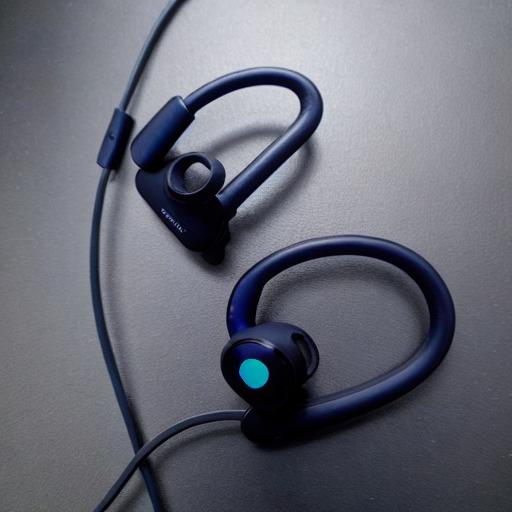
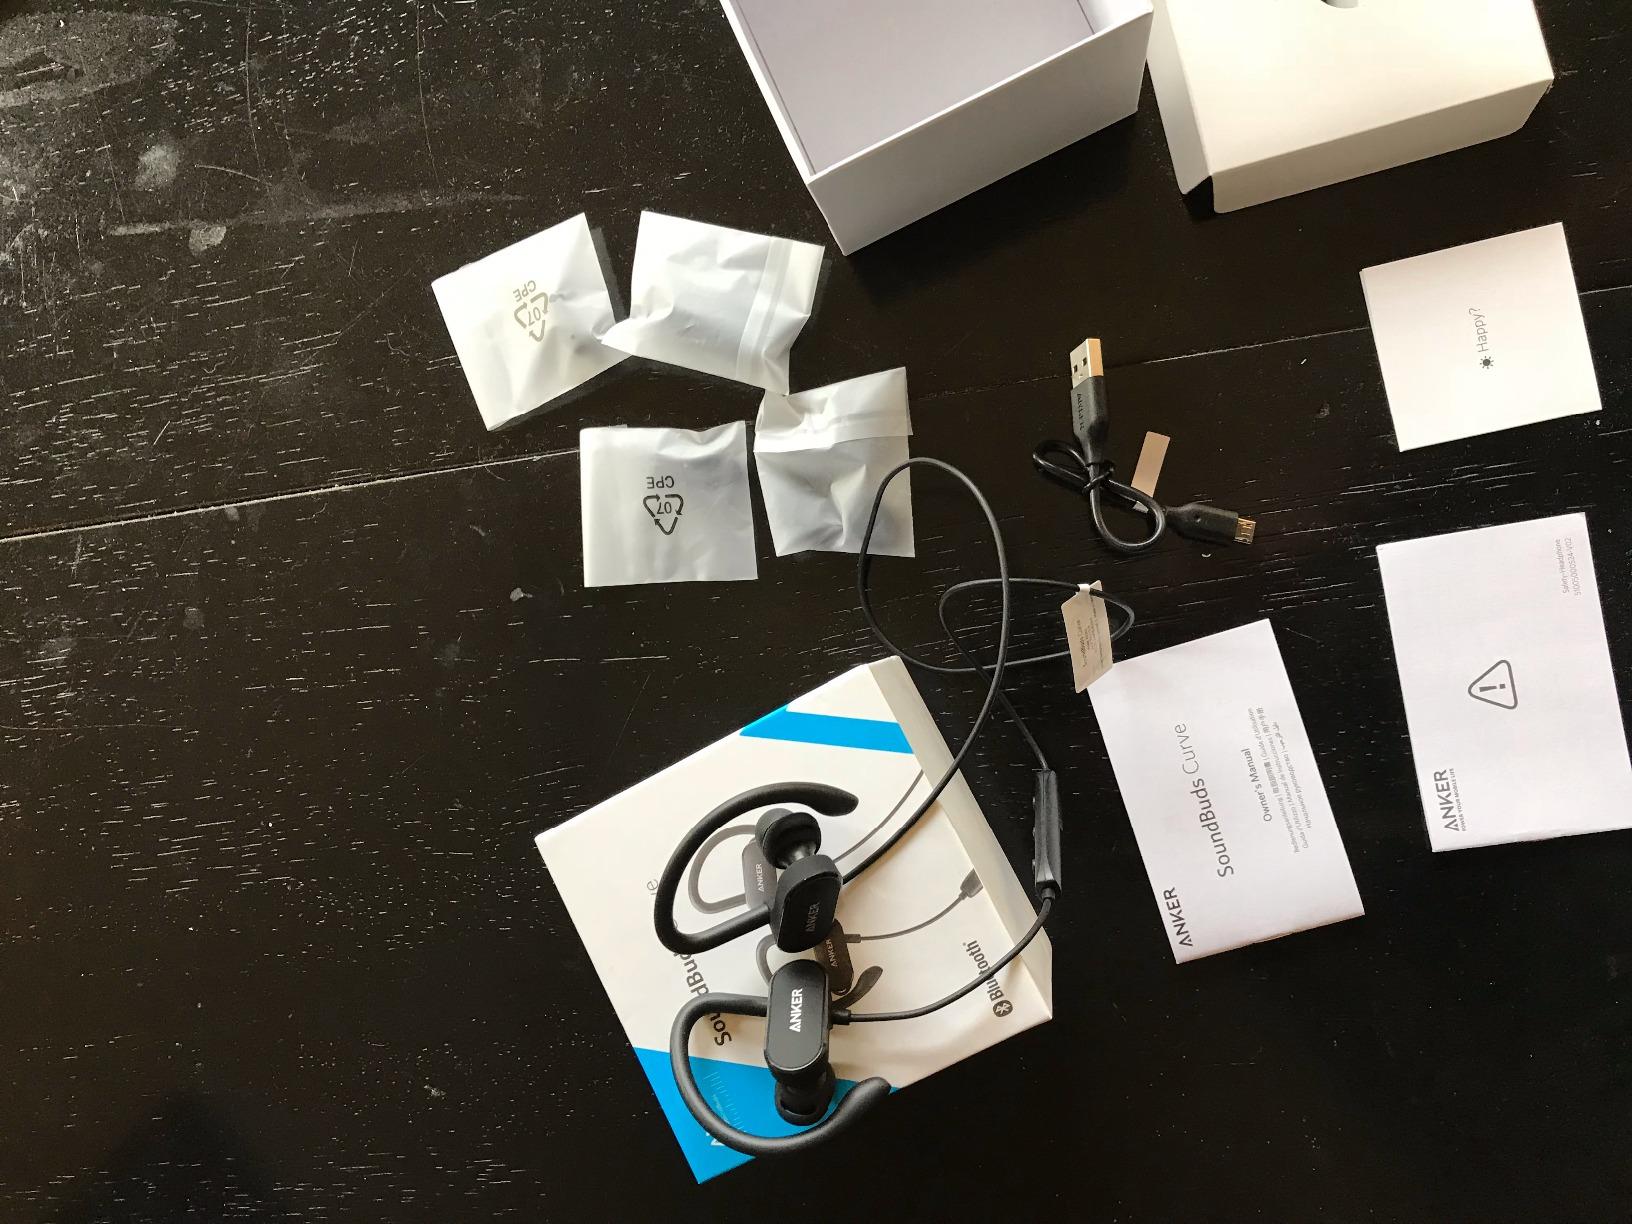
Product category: headphones
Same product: no